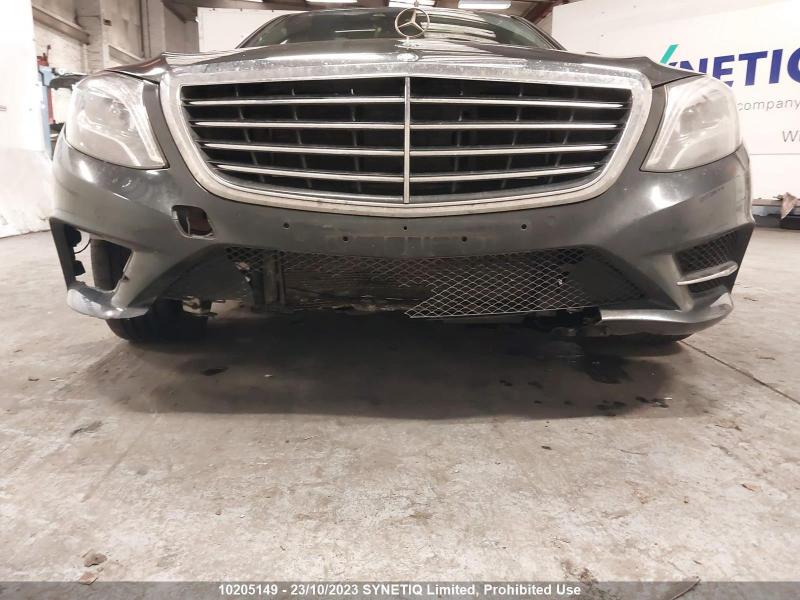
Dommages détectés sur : plaque d'immatriculation avant, pare-choc avant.
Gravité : majeur